Nativity scene

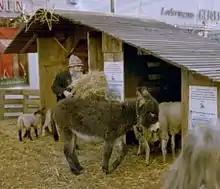
Living scene in Germany

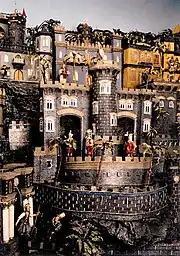
Part of the Krýza's crèche – a castle

Christmas is celebrated by Australians in a number of ways. In Australia, it is summer season and is very hot during Christmas time.